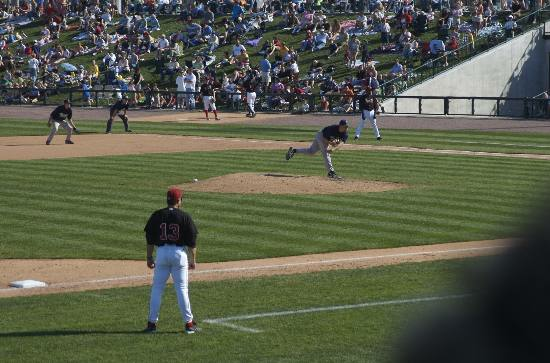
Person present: Yes